Crush (comics)

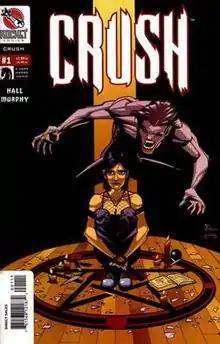
"Crush" #1

Crush is a four-issue comic book mini-series created in 2003 by Jason Hall (writer) and Sean Murphy (artist), and published by Dark Horse Comics.